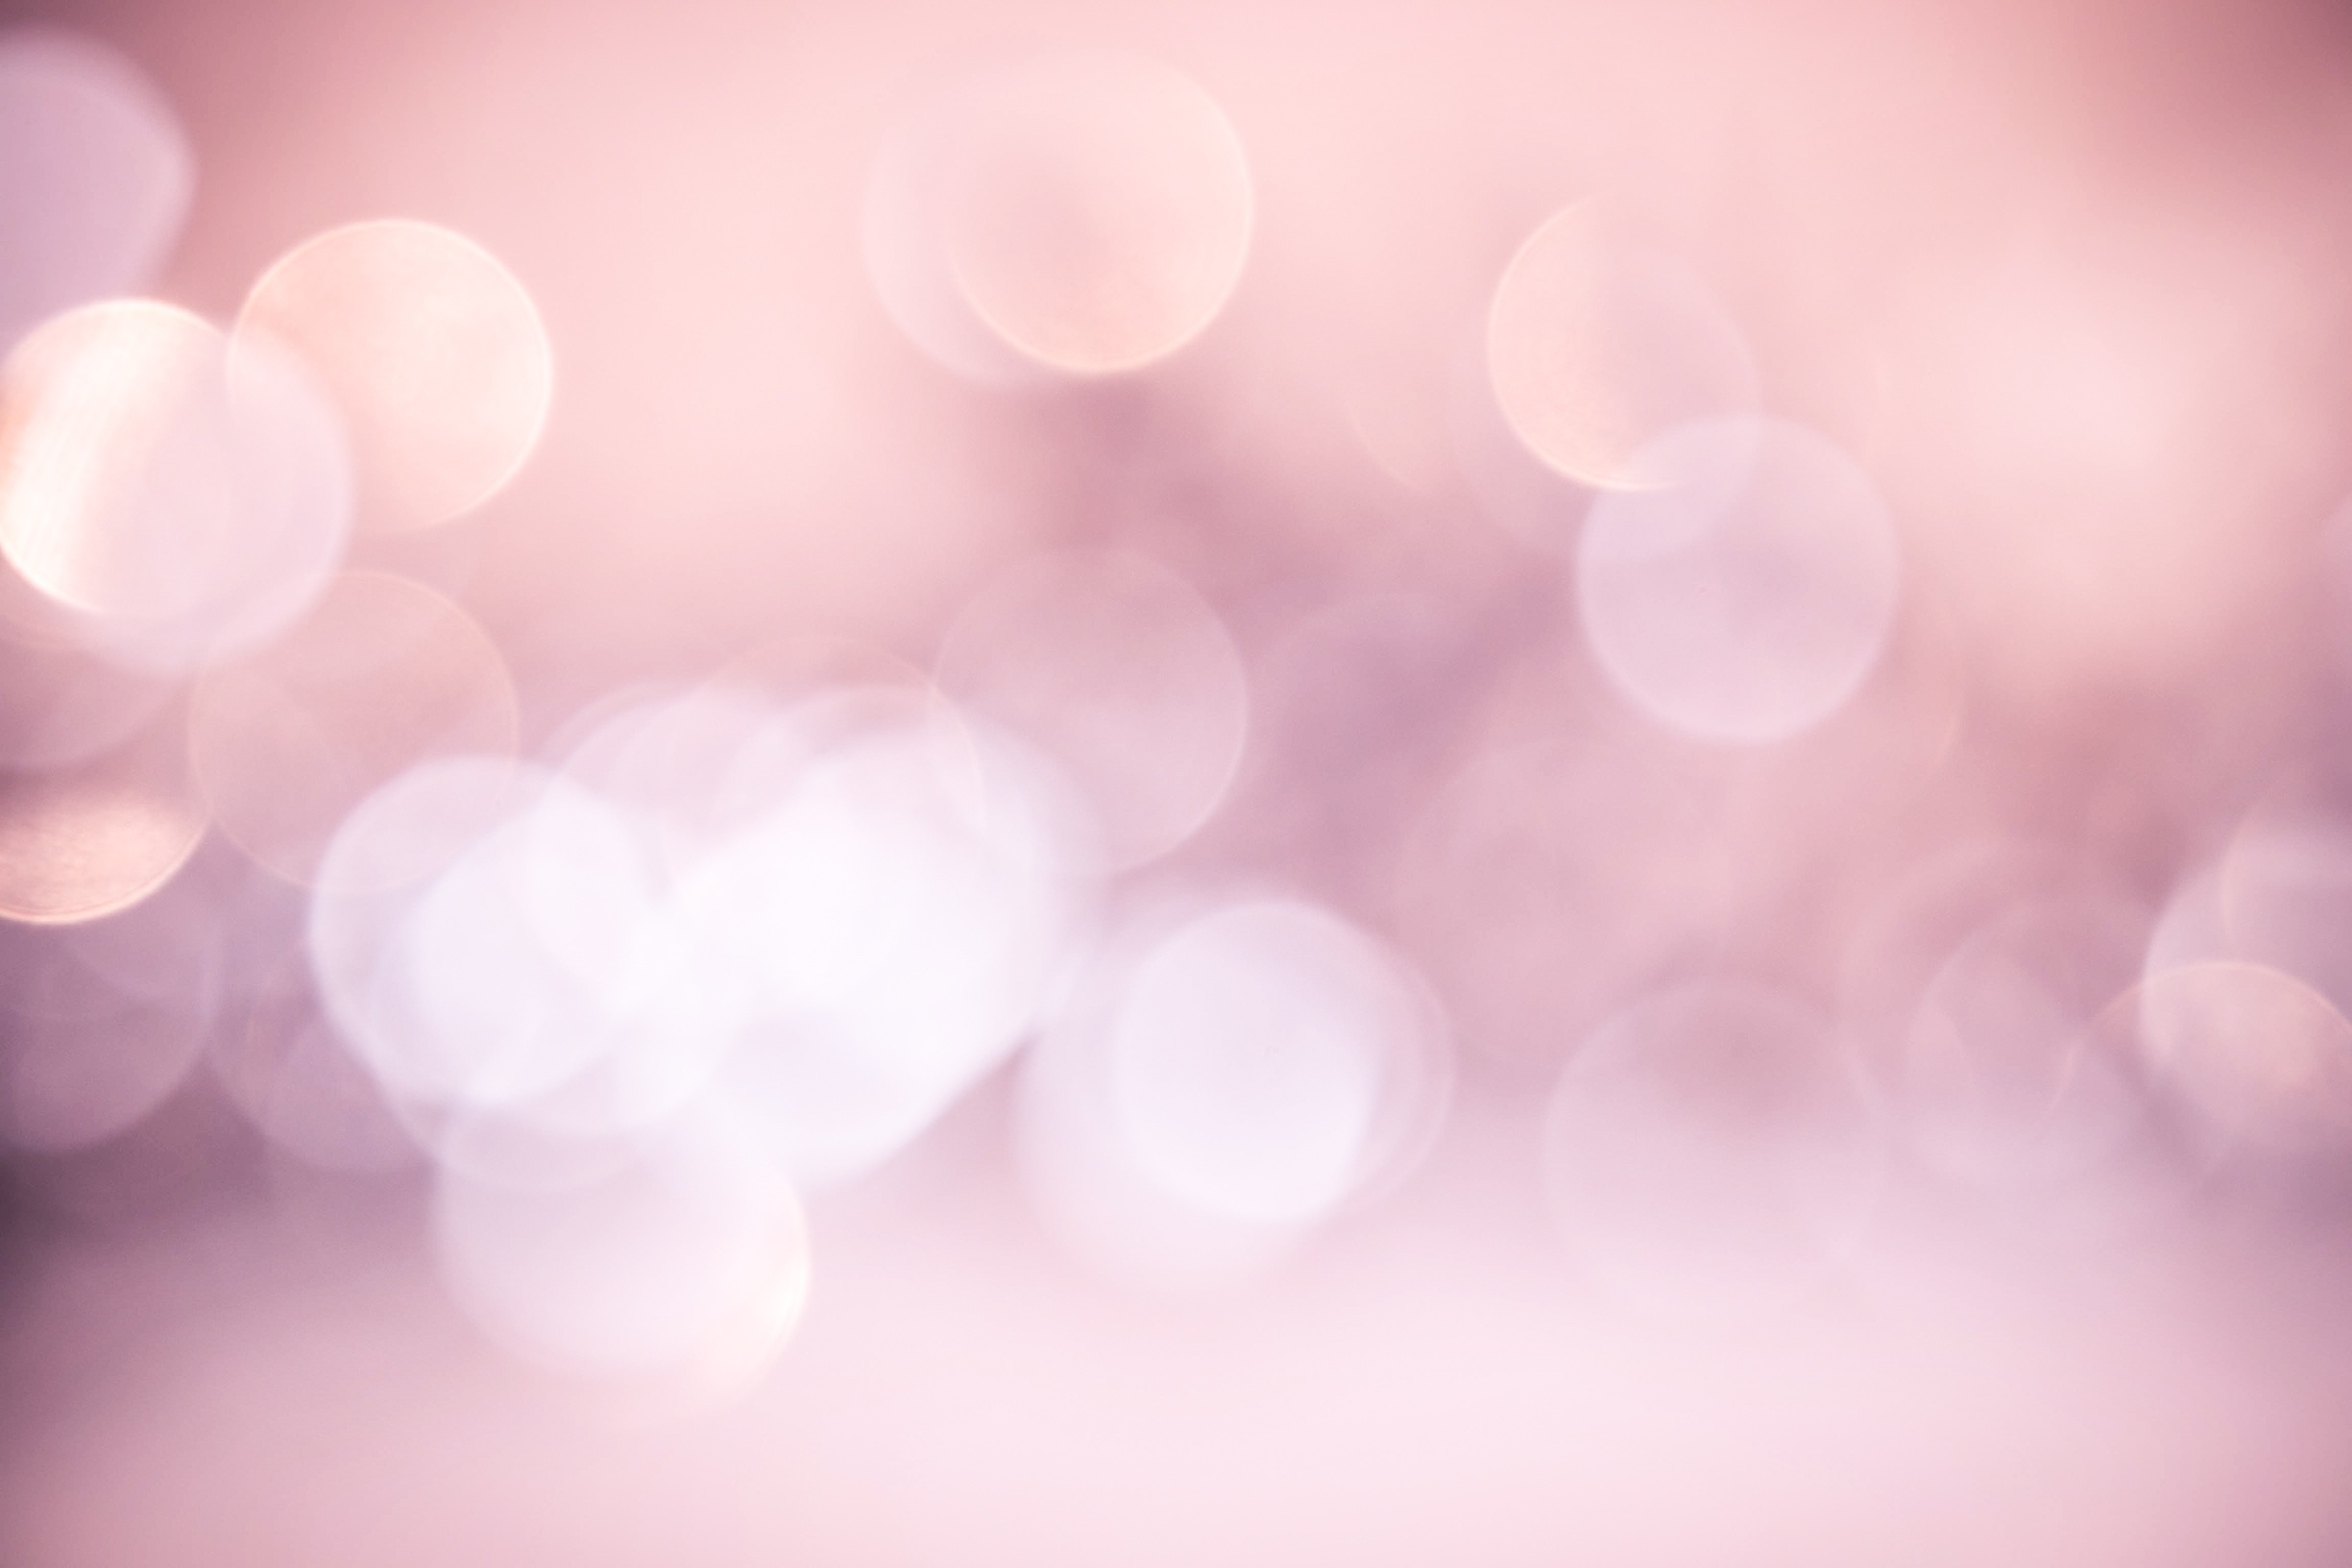
hand, light, bokeh, white, photography, wheel, sunlight, flower, purple, petal, color, pink, lighting, circle, close up, lights, colors, fun, unfocused, magenta, shape, macro photography, liquid bubble